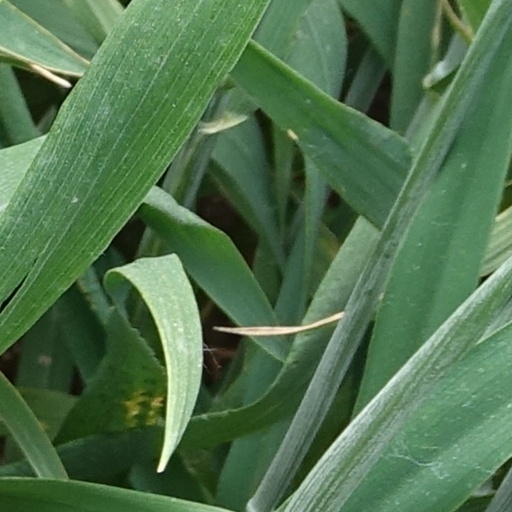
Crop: wheat